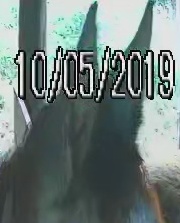
Face region: ears (position_of_ears)
Pain indicator: not_present